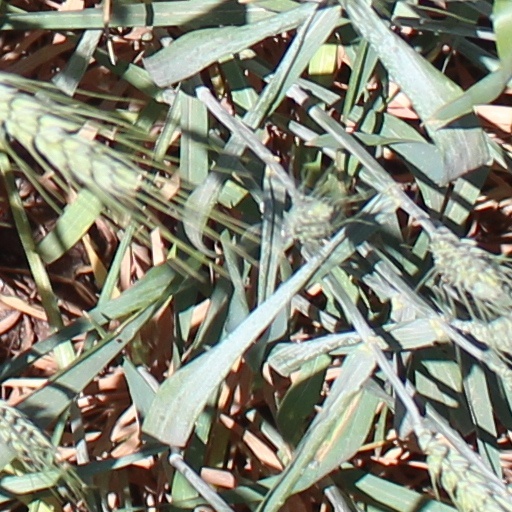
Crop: wheat